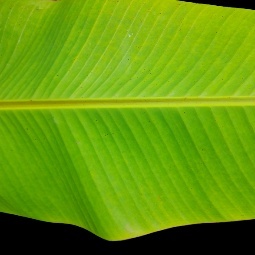
Label: Sulphur